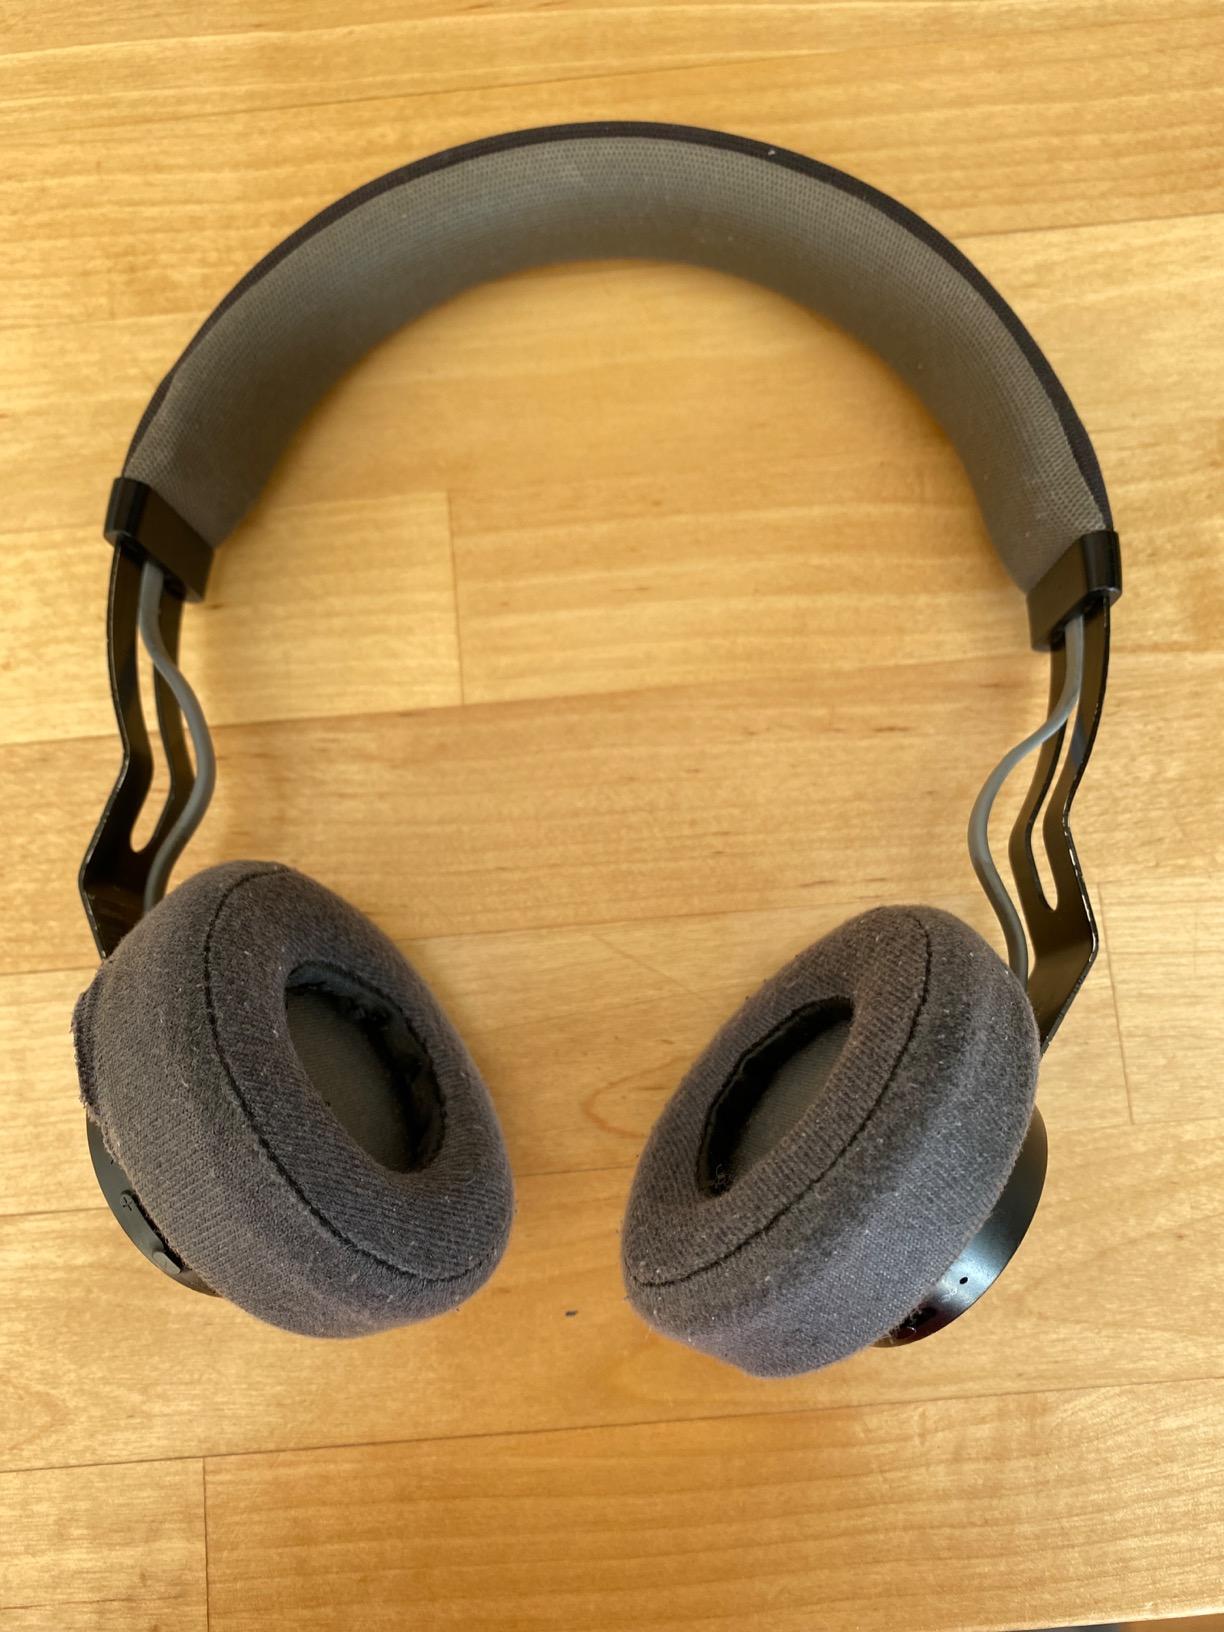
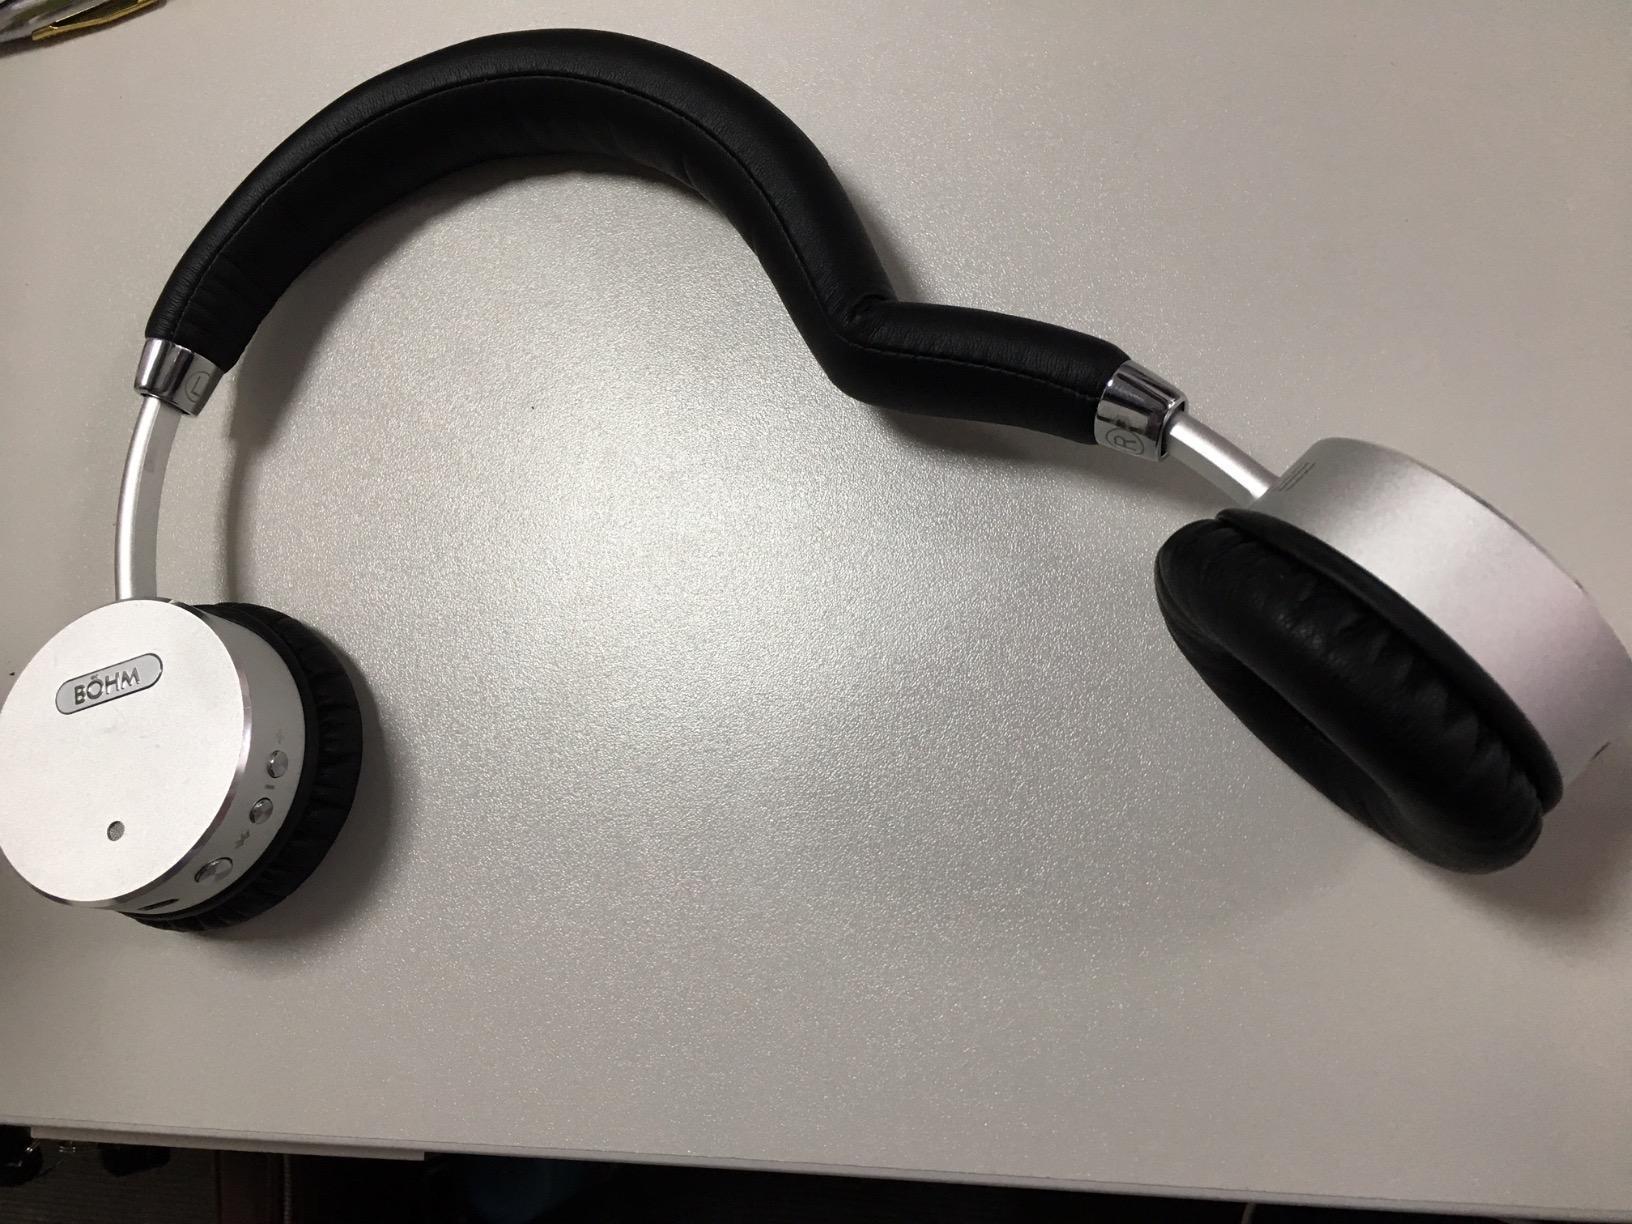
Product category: headphones
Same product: no